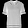
Label: Shirt